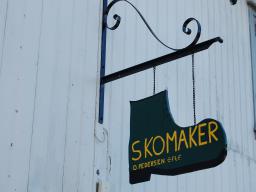
Label: Background_without_leaves